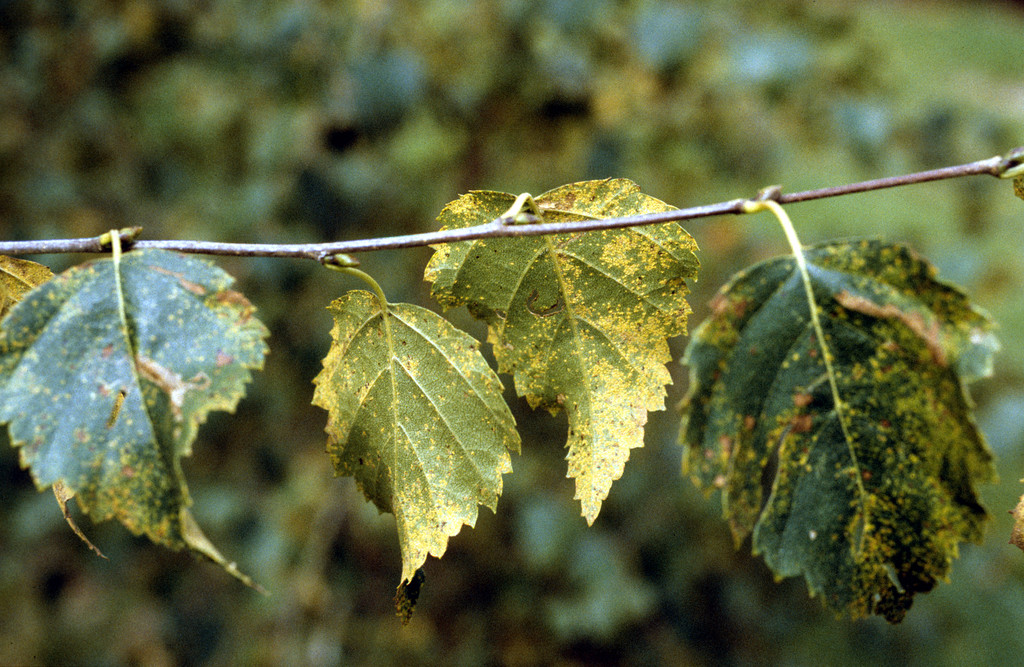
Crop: blueberry
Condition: rust